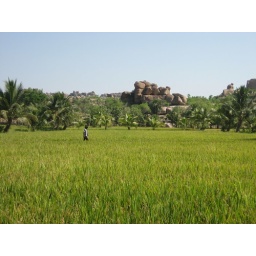
Man walking in a rice field near Hampi